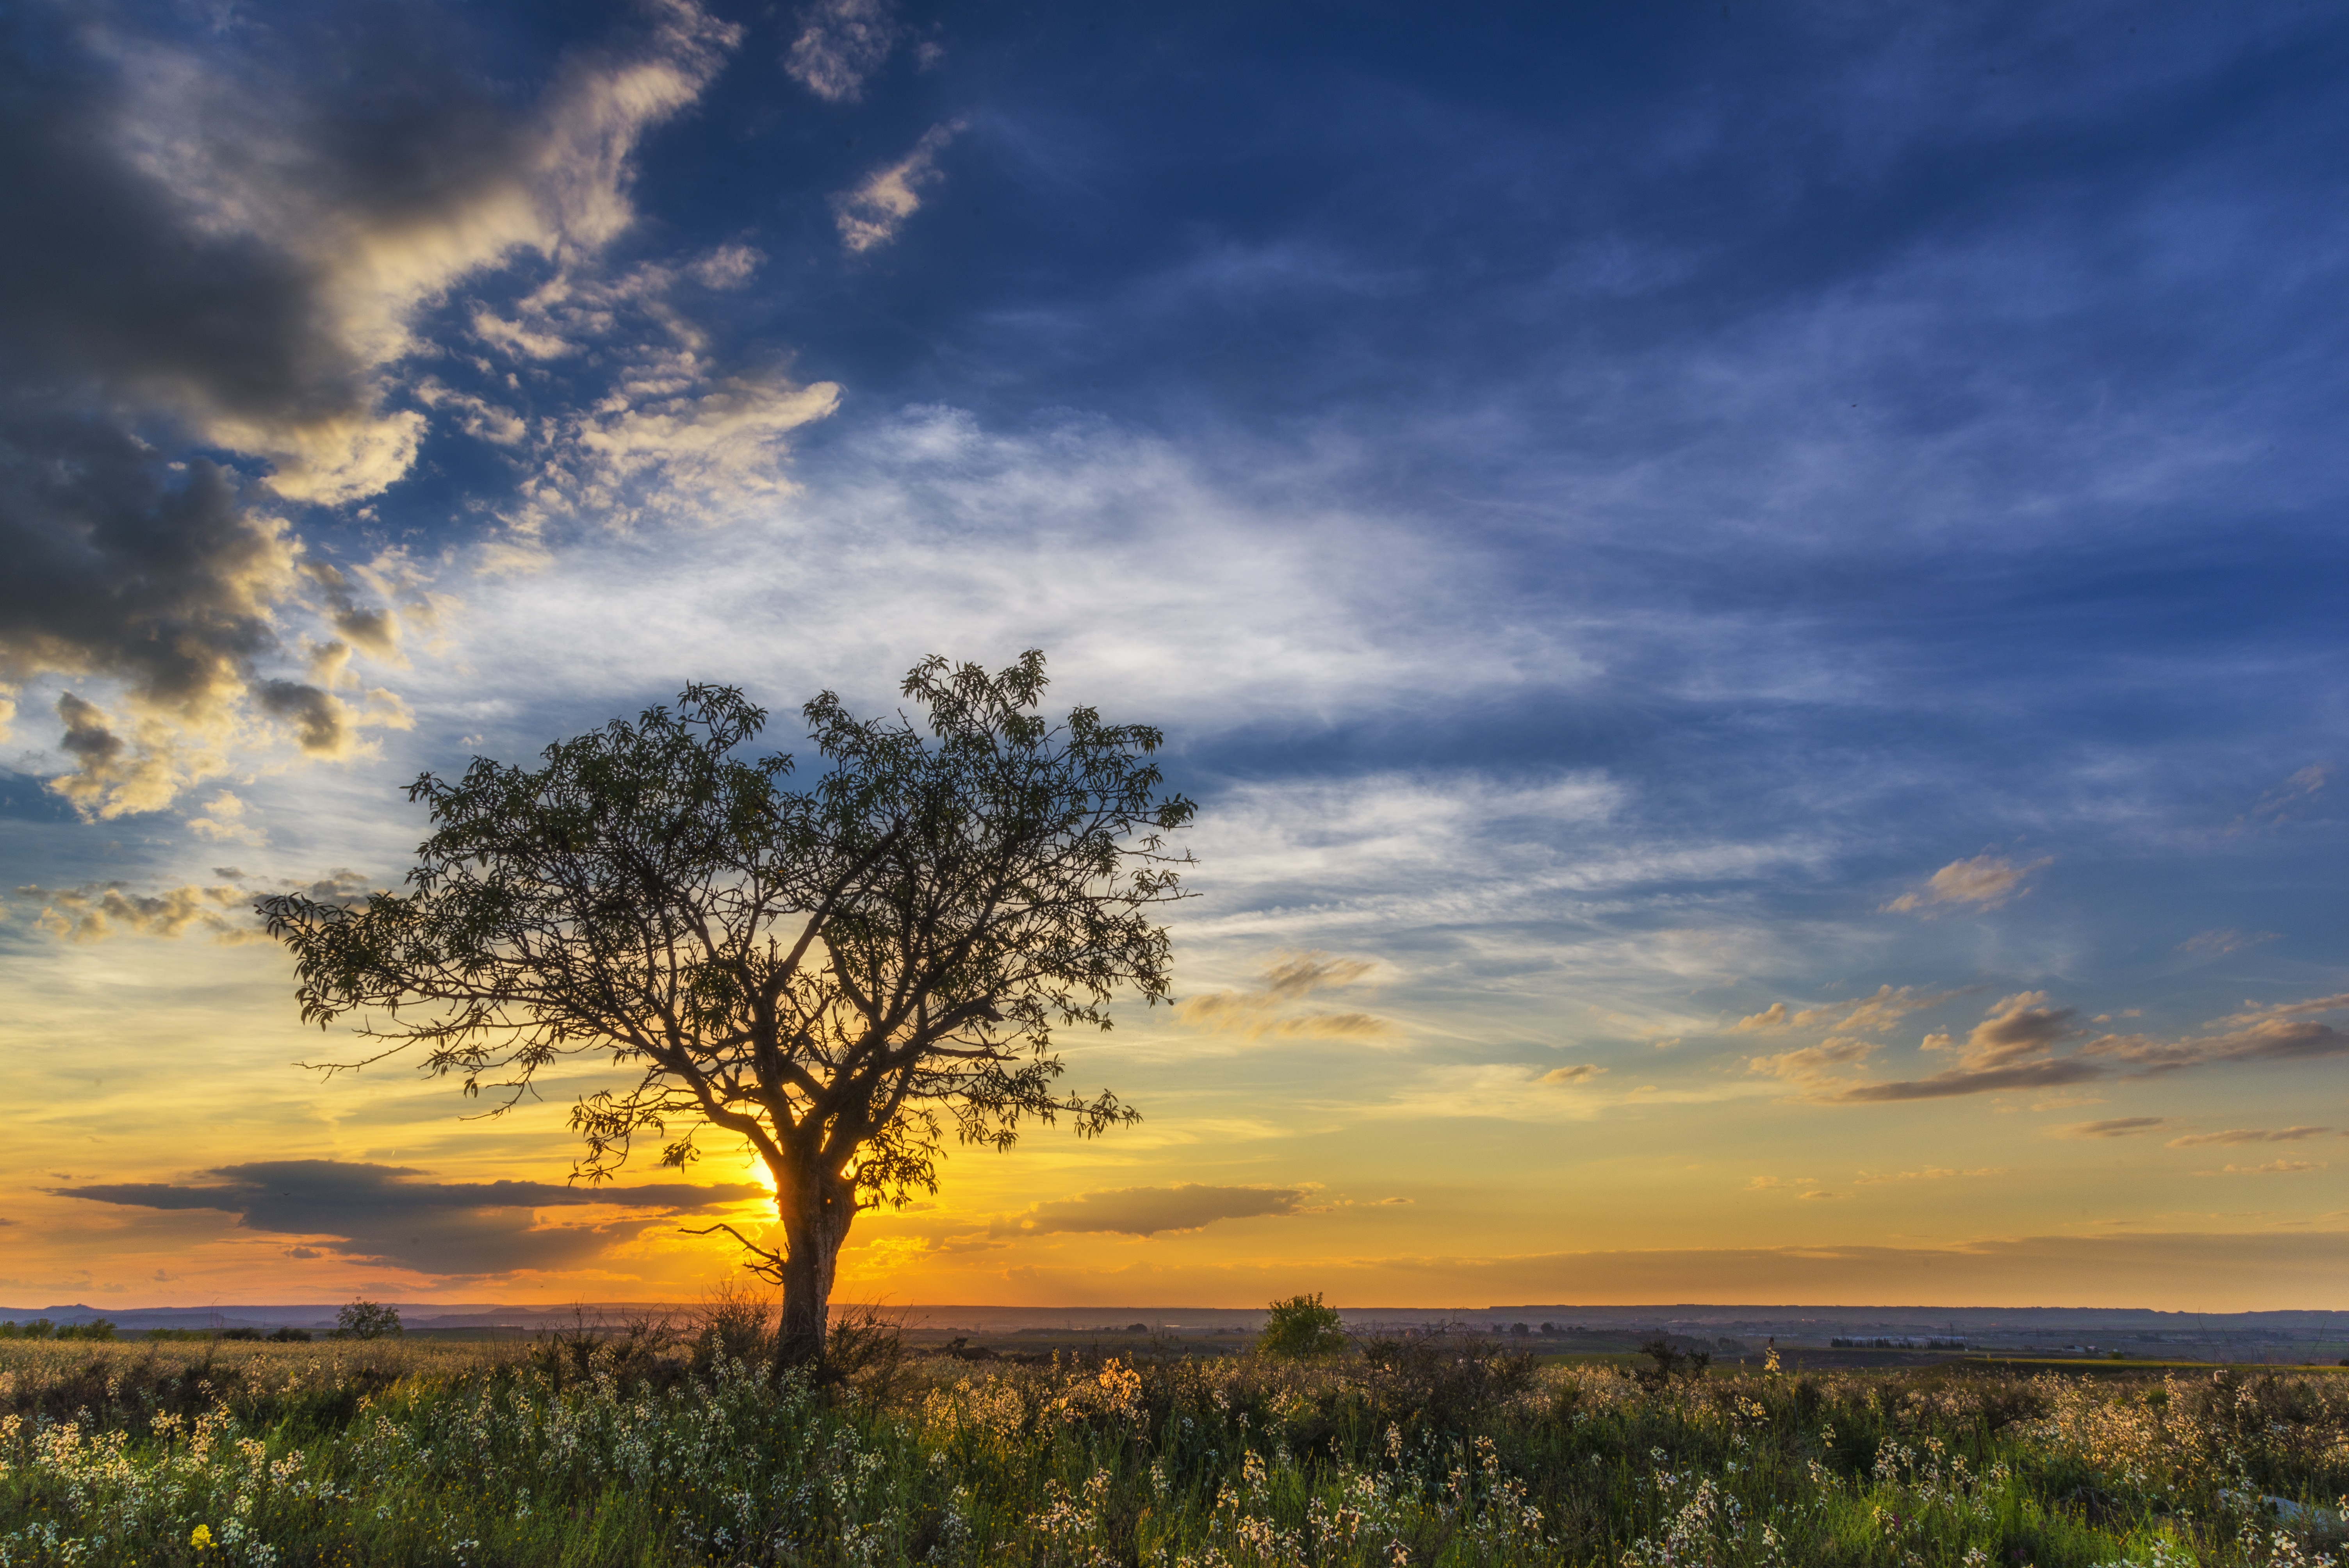
landscape, tree, nature, grass, horizon, branch, light, cloud, sky, sunrise, sunset, field, meadow, prairie, sunlight, morning, dawn, atmosphere, dusk, daytime, evening, cumulus, calm, savanna, plain, clouds, grassland, ecosystem, afterglow, steppe, sky sun, cloud landscape, meteorological phenomenon, sun sunset, atmosphere of earth, woody plant, computer wallpaper, ecoregion, shrubland